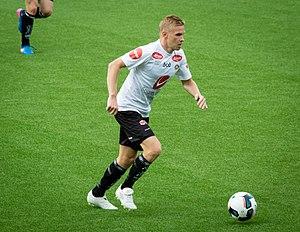
Taijo Teniste est un footballeur estonien né le 31 janvier 1988 à Tartu en RSS d'Estonie.